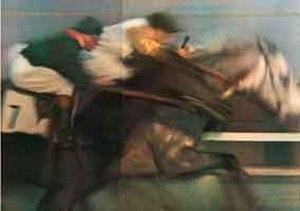
Chevaux, pour le magazine Réalités
Réalités est un mensuel français de l'après Seconde Guerre mondiale fondé en février 1946 et disparu en 1978. De tendance libérale, il préfigure des titres plus contemporains comme le Figaro Magazine : chroniques économiques et politiques voisinent avec des reportages touristiques et culturels.
Jean-Louis Swiners est un photographe et photojournaliste français.